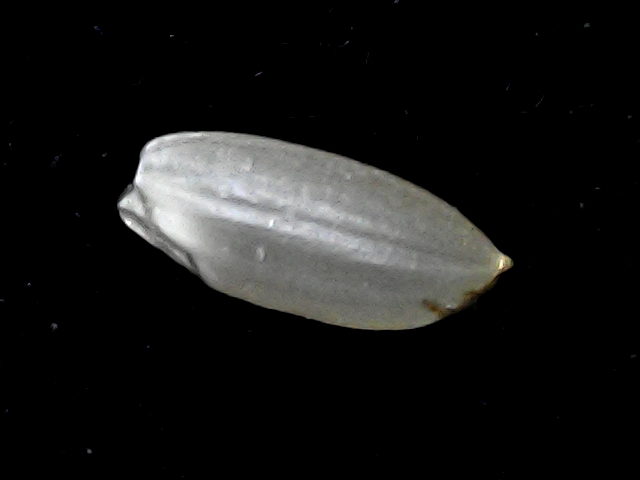
Rice variety: BD39